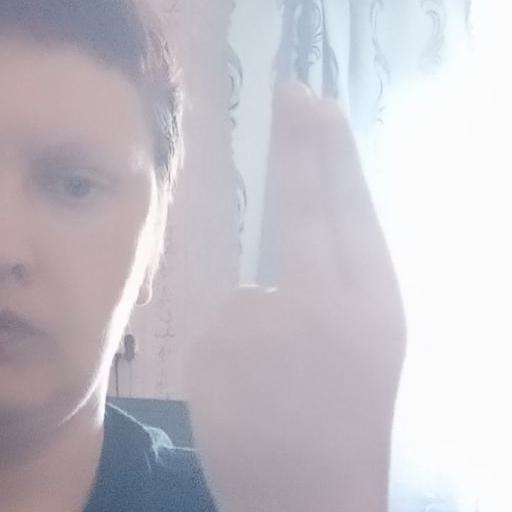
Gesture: two_up_inverted